DUX Bessemer Bend Bridge

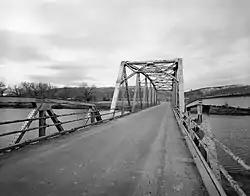
The bridge in 1982

The DUX Bessemer Bend Bridge was a Warren through truss bridge in Bessemer Bend, Wyoming, which carried Natrona County Road CN1-58 (Bessemer Bend Road) across the North Platte River. The bridge was built from 1921 to 1922. When nominated to the National Register of Historic Places in 1982, it was one of only three Warren through truss bridges remaining on Wyoming county highways. In addition, the bridge was located at the site of a historic river crossing on the Oregon Trail.